Kessel Run

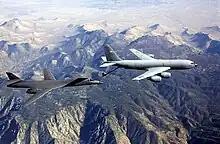
Aerial refueling of B-1B Lancer by KC-135R Stratotanker

In October 2016, Eric Schmidt, former CEO of Google, was leading a group touring the Combined Air Operations Center at Al Udeid Air Base in Qatar in his role as inaugural chairman of the Defense Innovation Board. The CAOC at Al Udeid oversees air force operations for over 20 countries, and at the time was engaged in the War in Iraq against the Islamic State.